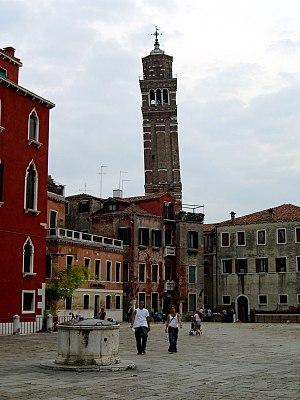
Le Campo Sant'Angelo, ou, en vénitien, campo Sant 'Anzolo, est une place de Venise, située dans le sestiere de San Marco, au milieu du parcours reliant le campo Manin et le campo Santo Stefano. Le campo doit son nom à l'église homonyme qui se tenait là.